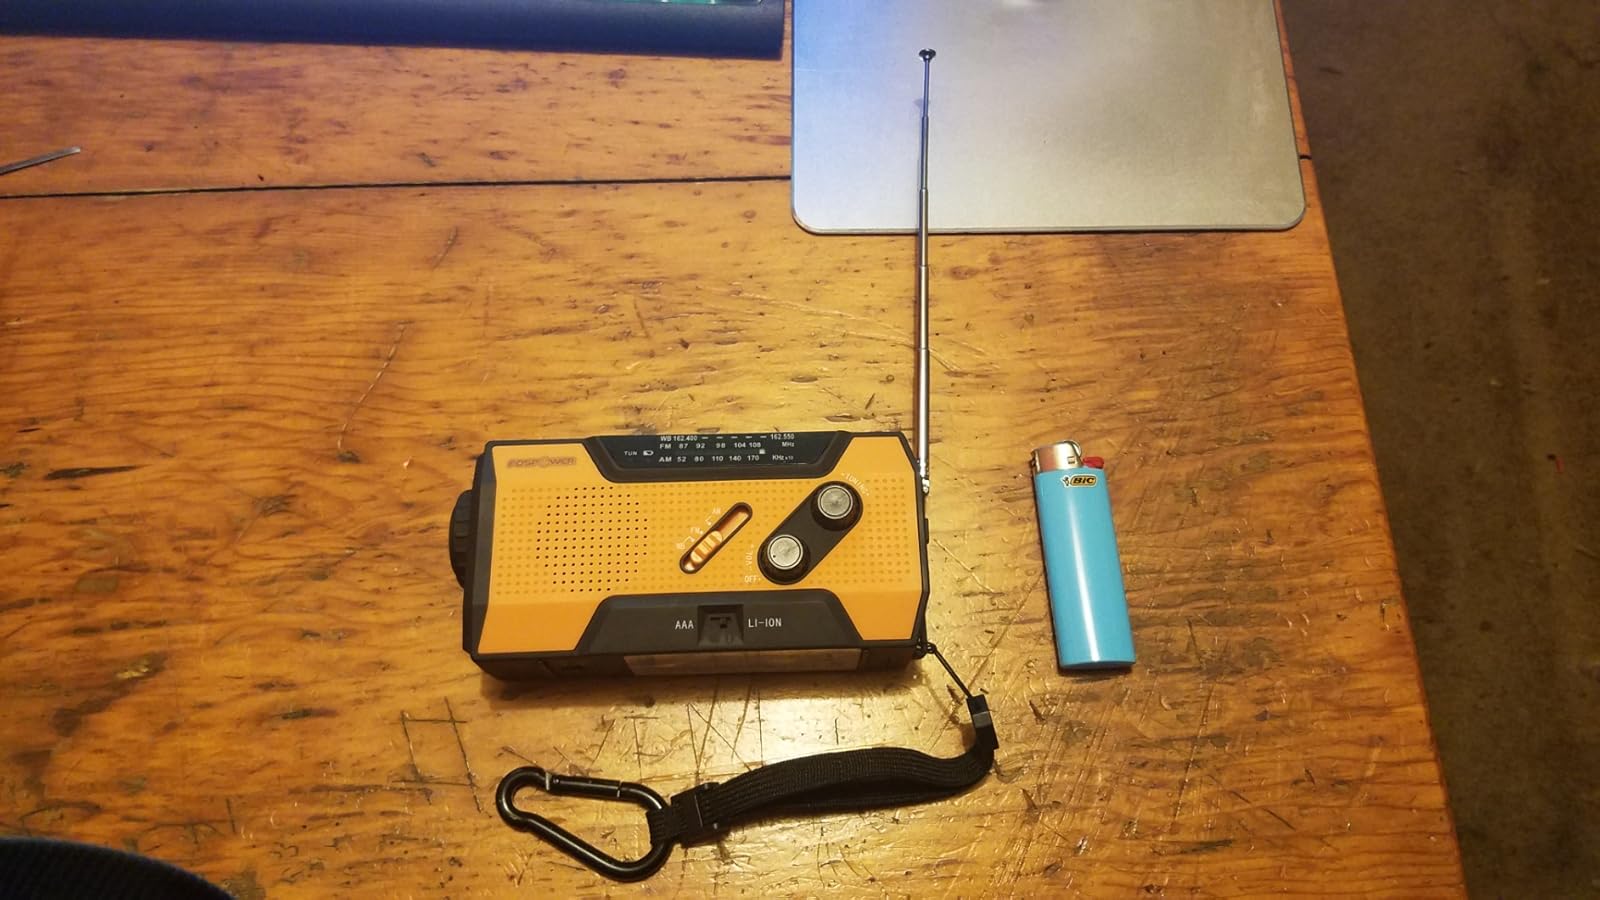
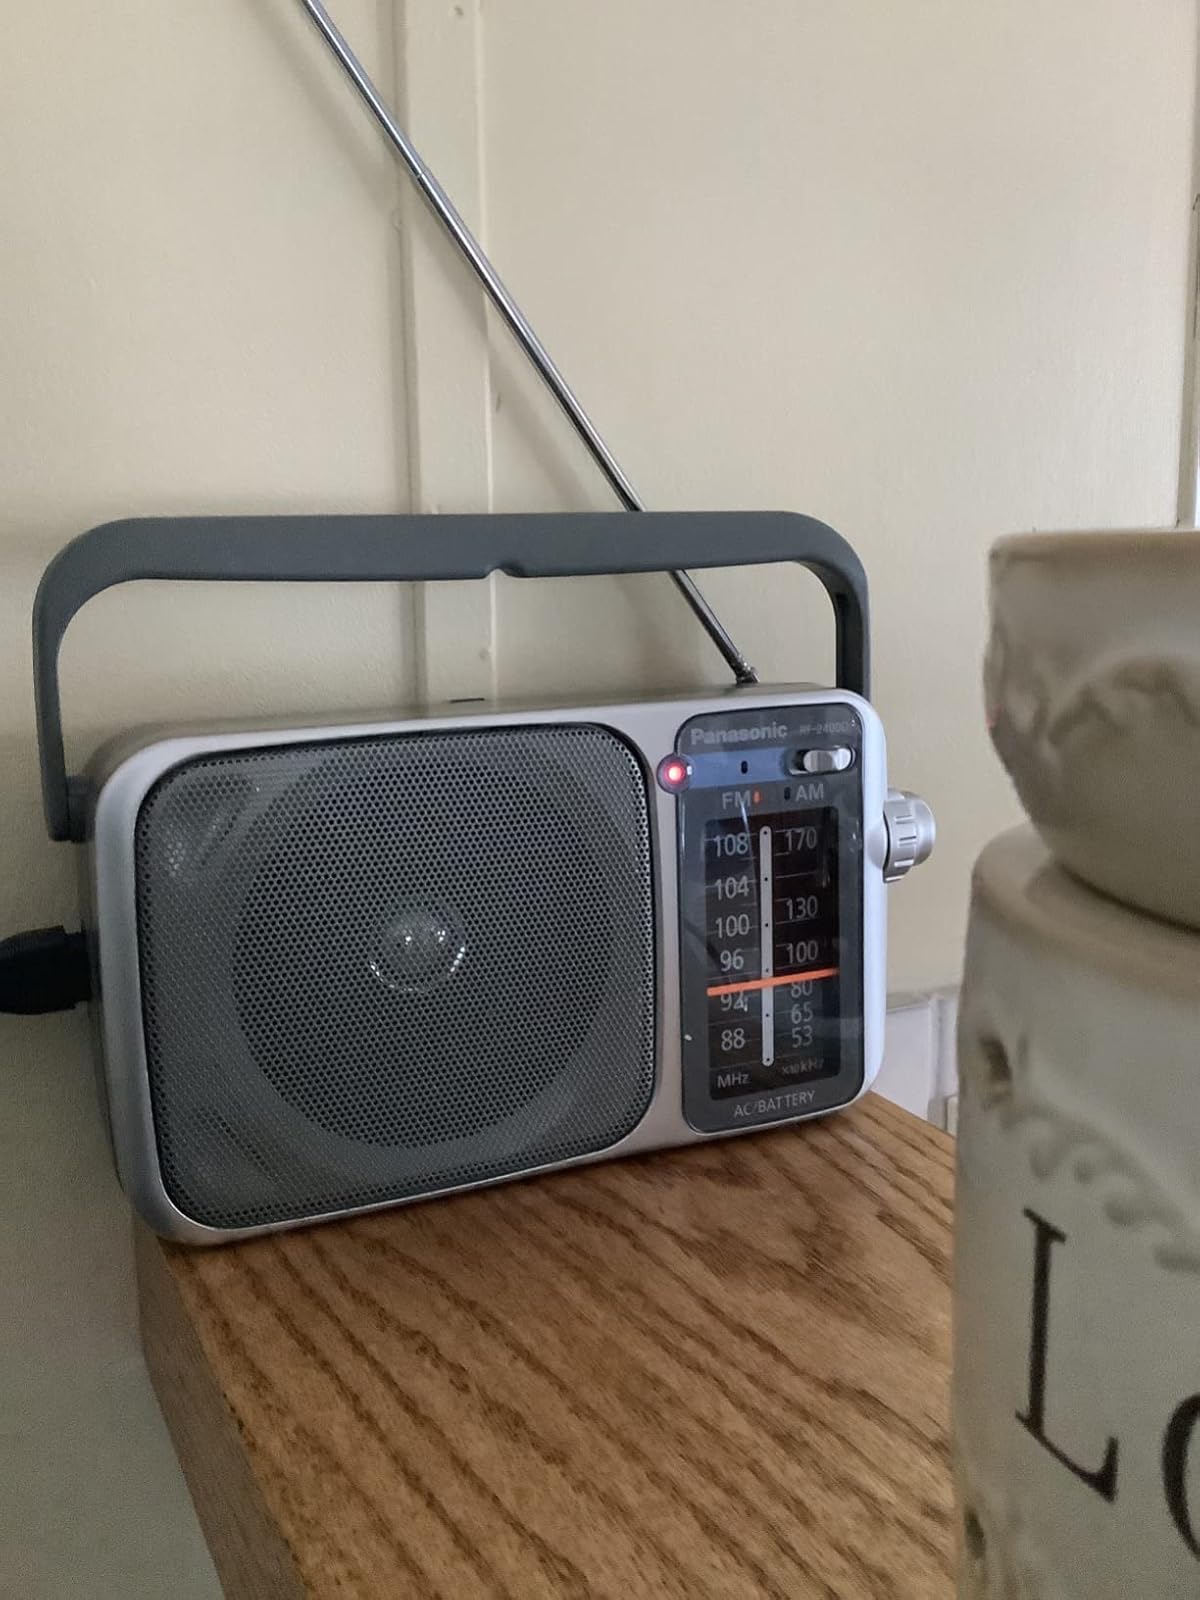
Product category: radio
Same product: no